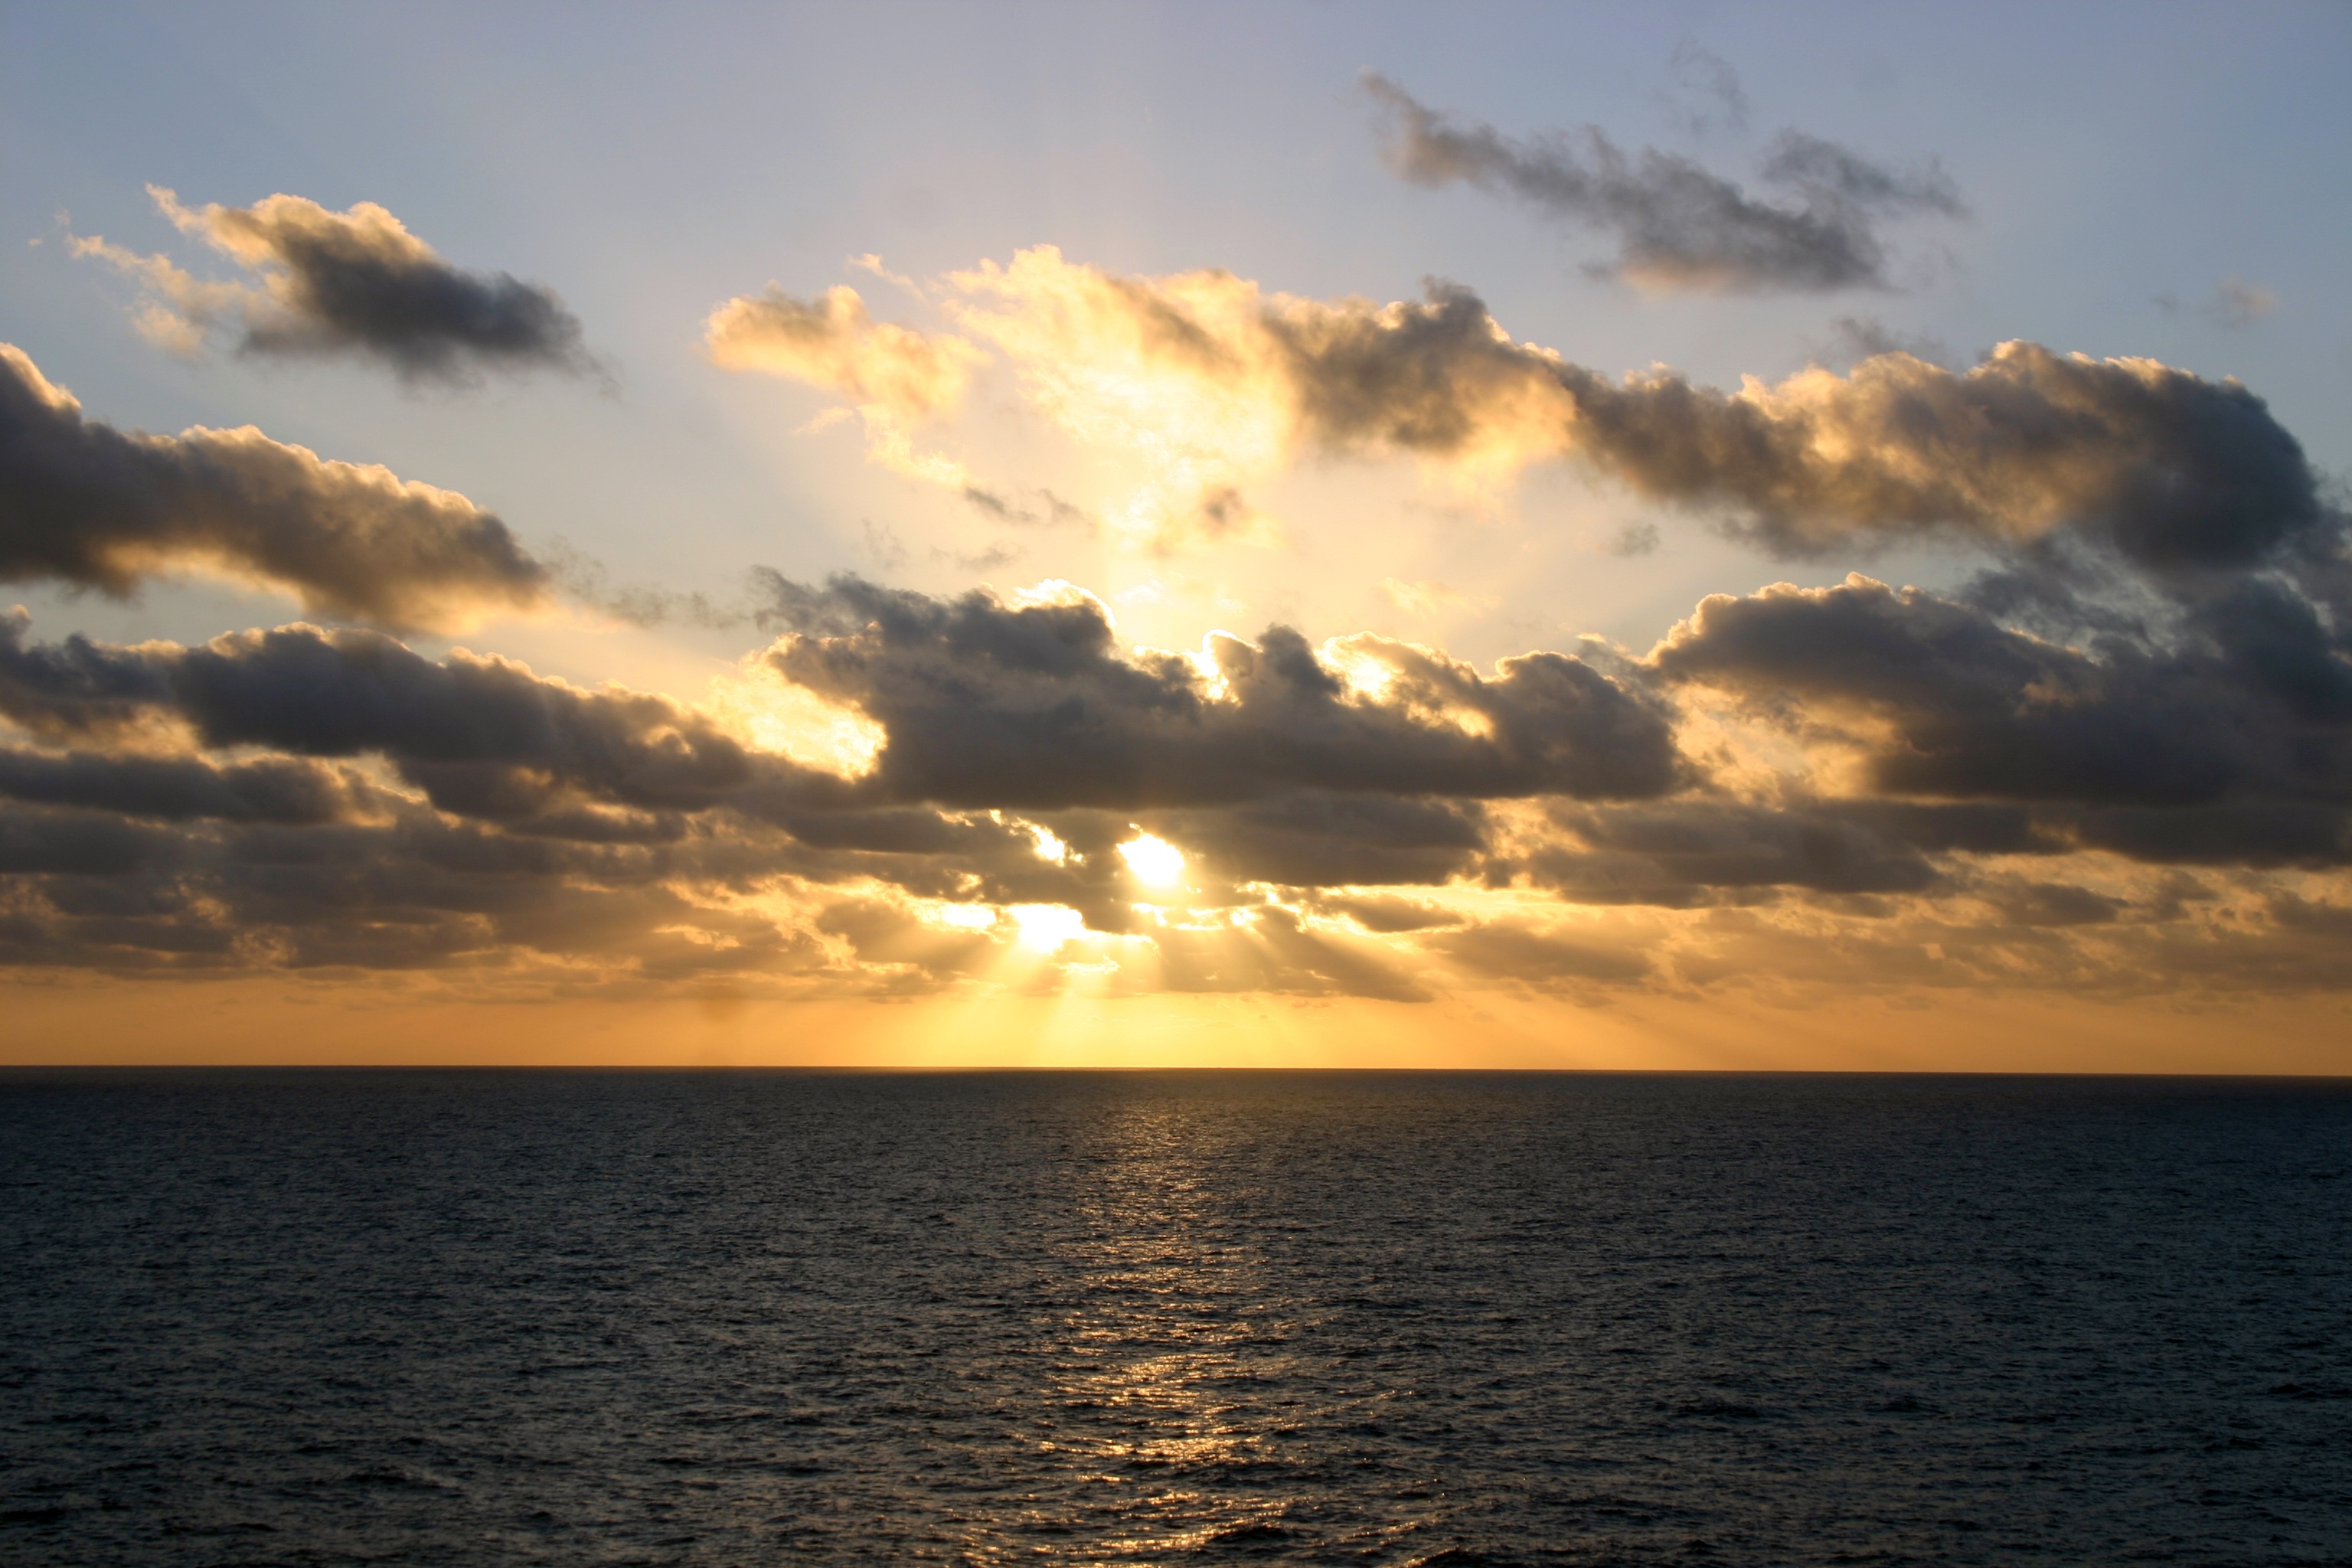
beach, sea, coast, water, ocean, horizon, cloud, sky, sun, sunrise, sunset, sunlight, morning, shore, wave, dawn, dusk, evening, bay, atlantic, afterglow, atlantic ocean, meteorological phenomenon, wind wave